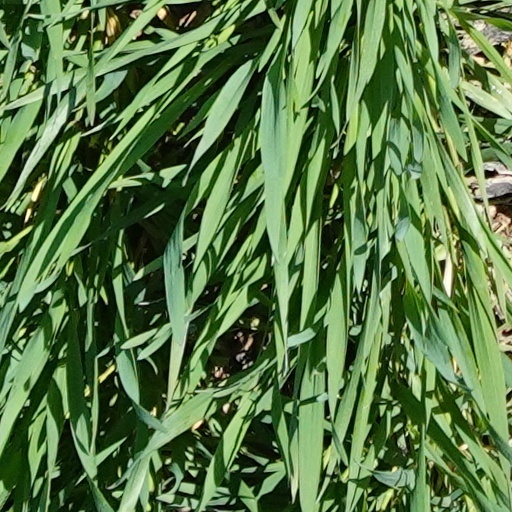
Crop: wheat